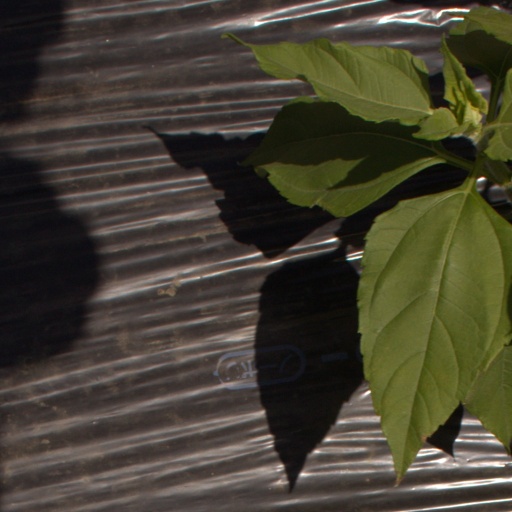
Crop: Jerusalem artichoke